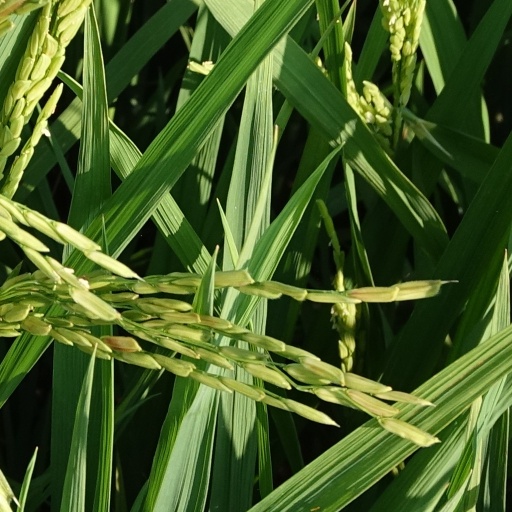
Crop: rice